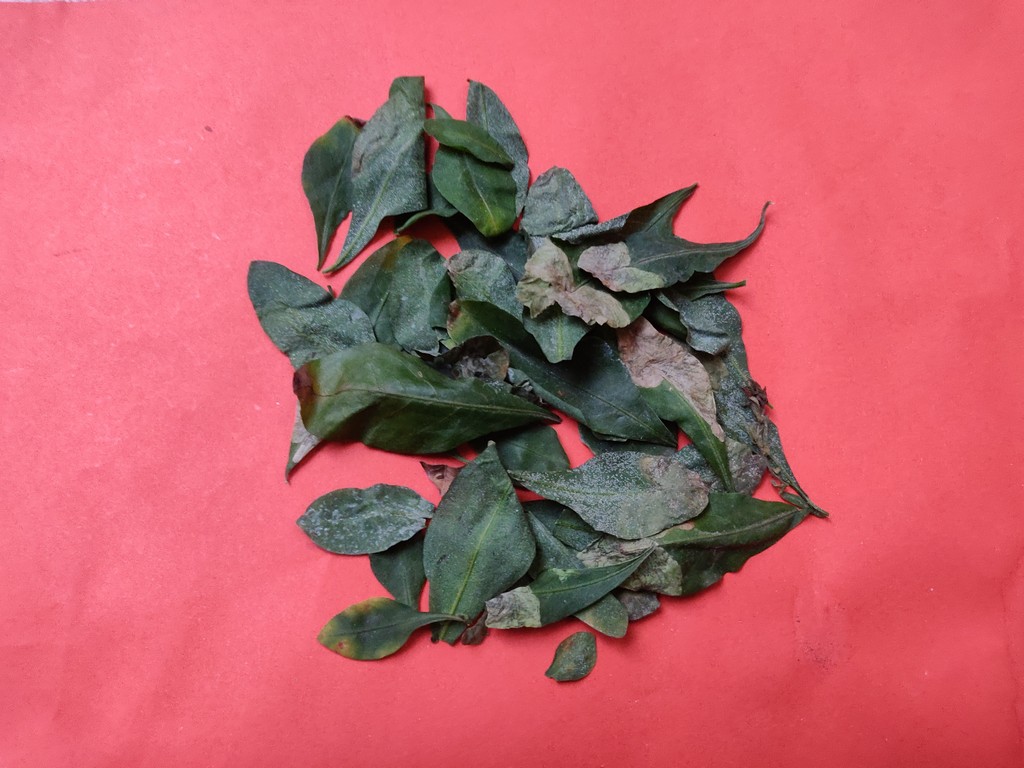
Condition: Unhealthy
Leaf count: multiple
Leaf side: unknown